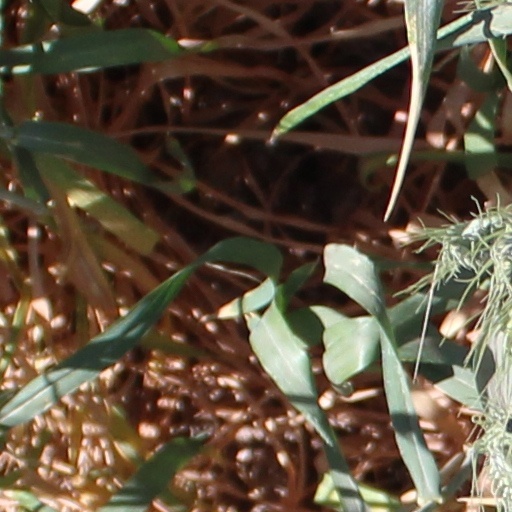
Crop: wheat